Whanki Kim

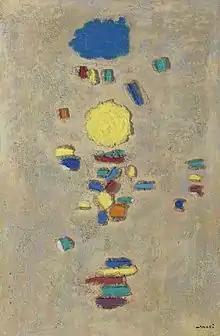
Untitled

Whanki Kim's early art experimentation with geometric abstraction drew inspiration from Cubism. His first piece that gained popularity was When Skylarks Sing (1935), which depicts a woman holding a basket on top of her head. The building in the background plays with light and shadows and is one of the many geometric shapes that creates depth in the painting. Whanki Kim contrasts the realistic depiction of a traditional Korean woman with an ambiguous background that muddles the exact setting of the painting. There is also a lack of details on the woman's body and face. The artwork reflects Whanki Kim's perception of colonial Korea under Japan's rule, in which Kim as a Korean was relatively distanced from society and had different perspectives than a Korean artist who was attached and impacted by the war.